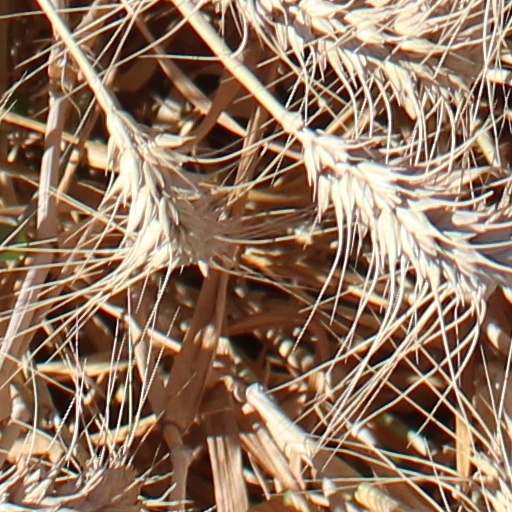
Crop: wheat